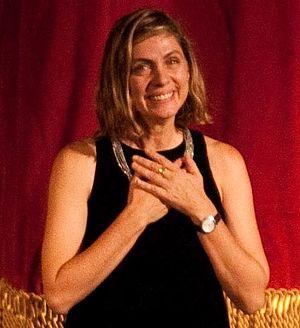
Carla de Andrade Camurati est une réalisatrice et une actrice brésilienne.